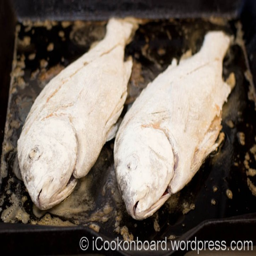
fish on all side until browned .